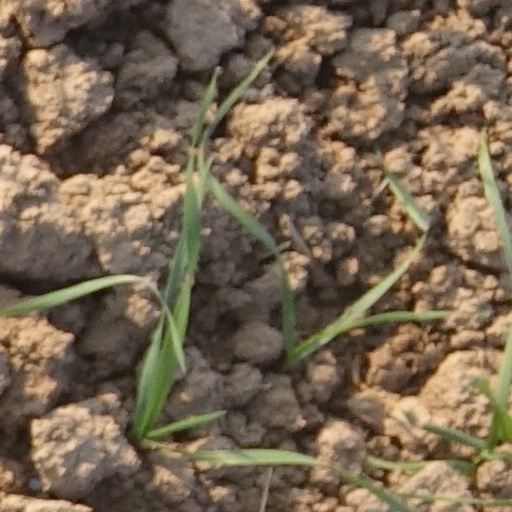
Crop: wheat